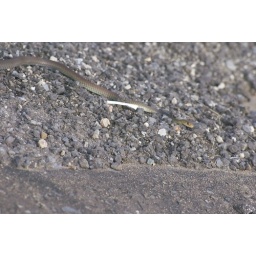
The common warning from others looking at the water over the road was, &amp;quot;Look out for the snakes.&amp;quot;